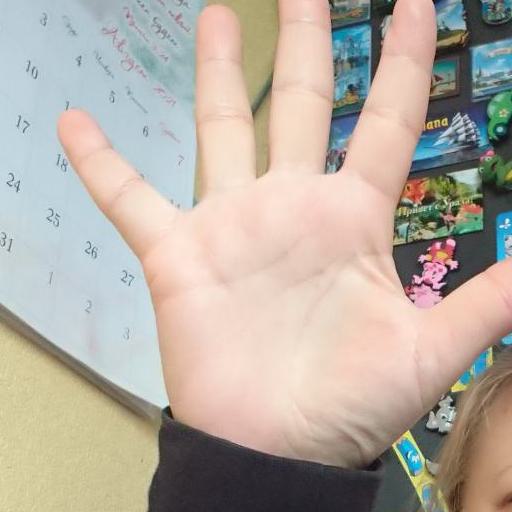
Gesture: palm